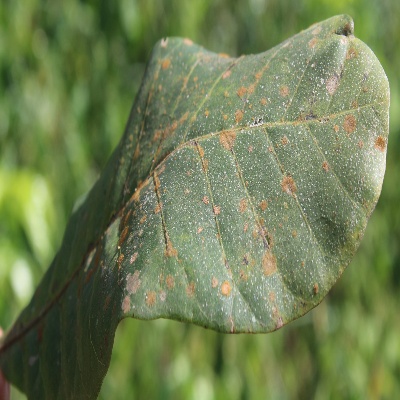
Crop: Cashew
Condition: red rust